Lawrence McClure

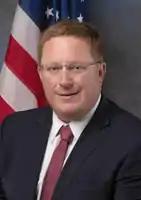

Lawrence McClure (June 26, 1987) is an American businessman and politician who is a member of the Florida House of Representatives. He was elected in a special election in December 2017. He represents the Plant City area.